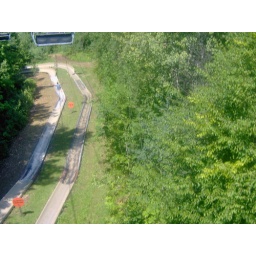
If you look closely. The man in the blue shirt is my Dad.